Binary phase

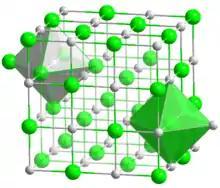
Sodium chloride is a famous binary phase. It features two elements: Na and Cl.

In materials chemistry, a binary phase or binary compound is a chemical compound containing two different elements. Some binary phase compounds are molecular, e.g. carbon tetrachloride (CCl). More typically binary phase refers to extended solids. Famous examples zinc sulfide, which contains zinc and sulfur, and tungsten carbide, which contains tungsten and carbon.